Obeah

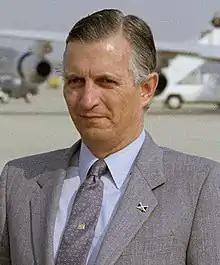
Jamaican Prime Minister Edward Seaga described Obeah as part of the Caribbean's cultural heritage

Obeah, also spelled Obiya or Obia, is a broad term for African diasporic religious, spell-casting, and healing traditions found primarily in the former British colonies of the Caribbean. These practices derive much from West African traditions but also incorporate elements of European and South Asian origin. Many of those who practice these traditions avoid the term "Obeah" due to the word's pejorative connotations in many Caribbean societies.